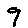
Label: 9